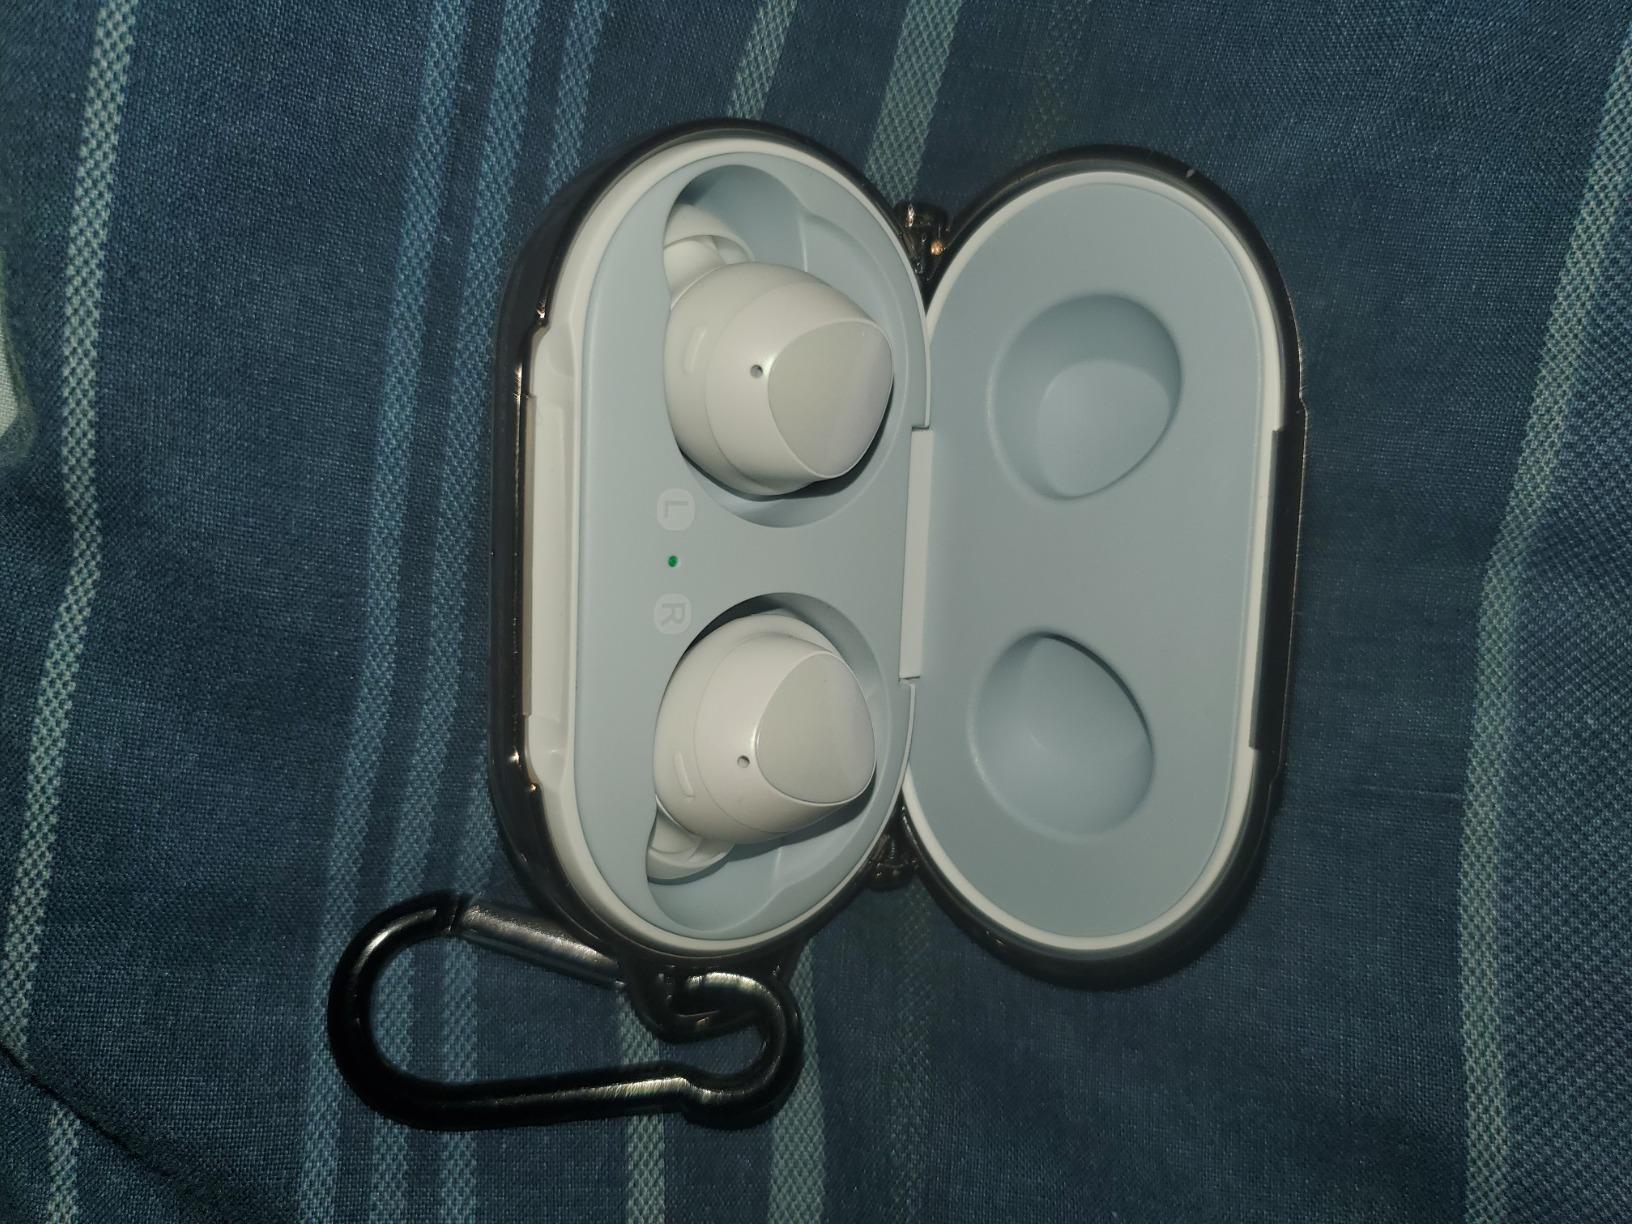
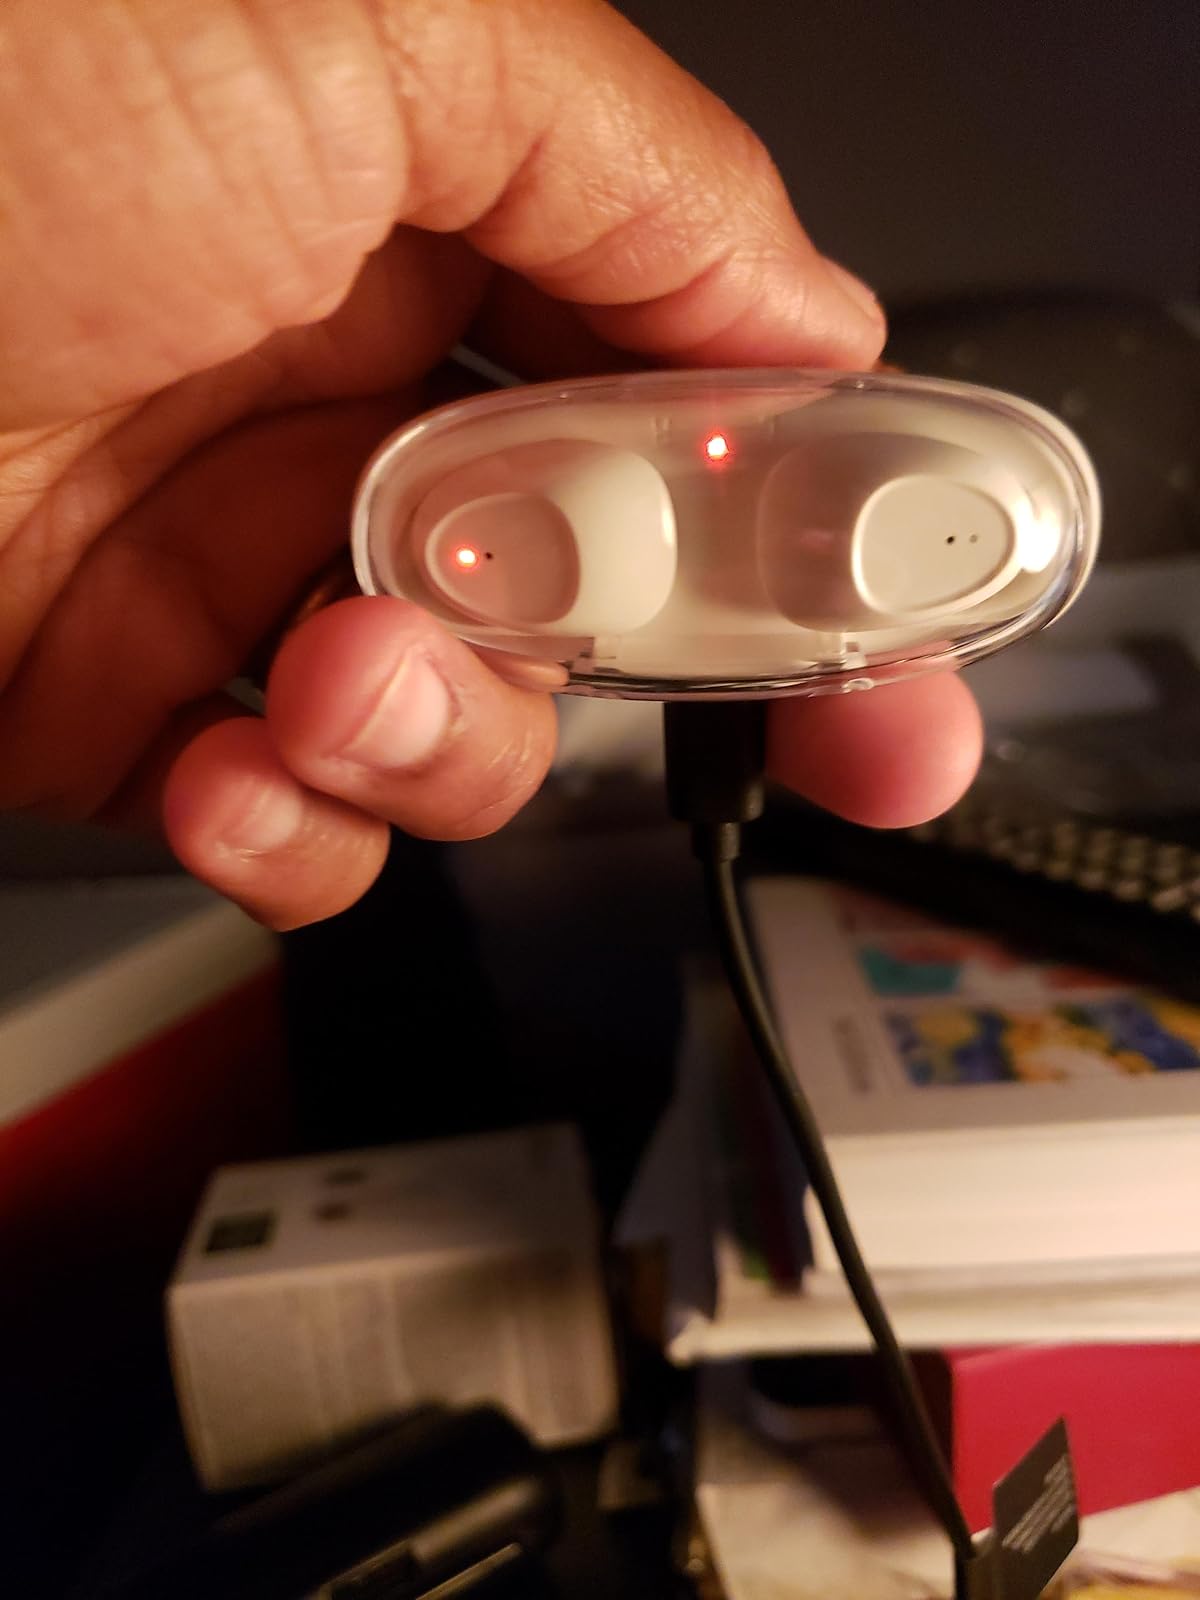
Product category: earbuds
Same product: no